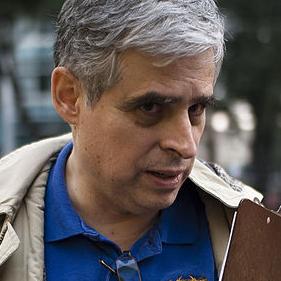
Age: 52